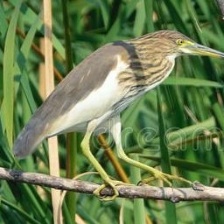
Species: CHINESE POND HERON
Scientific name: ARDEOLA BACCHUS
ImageNet parent category: little_blue_heron